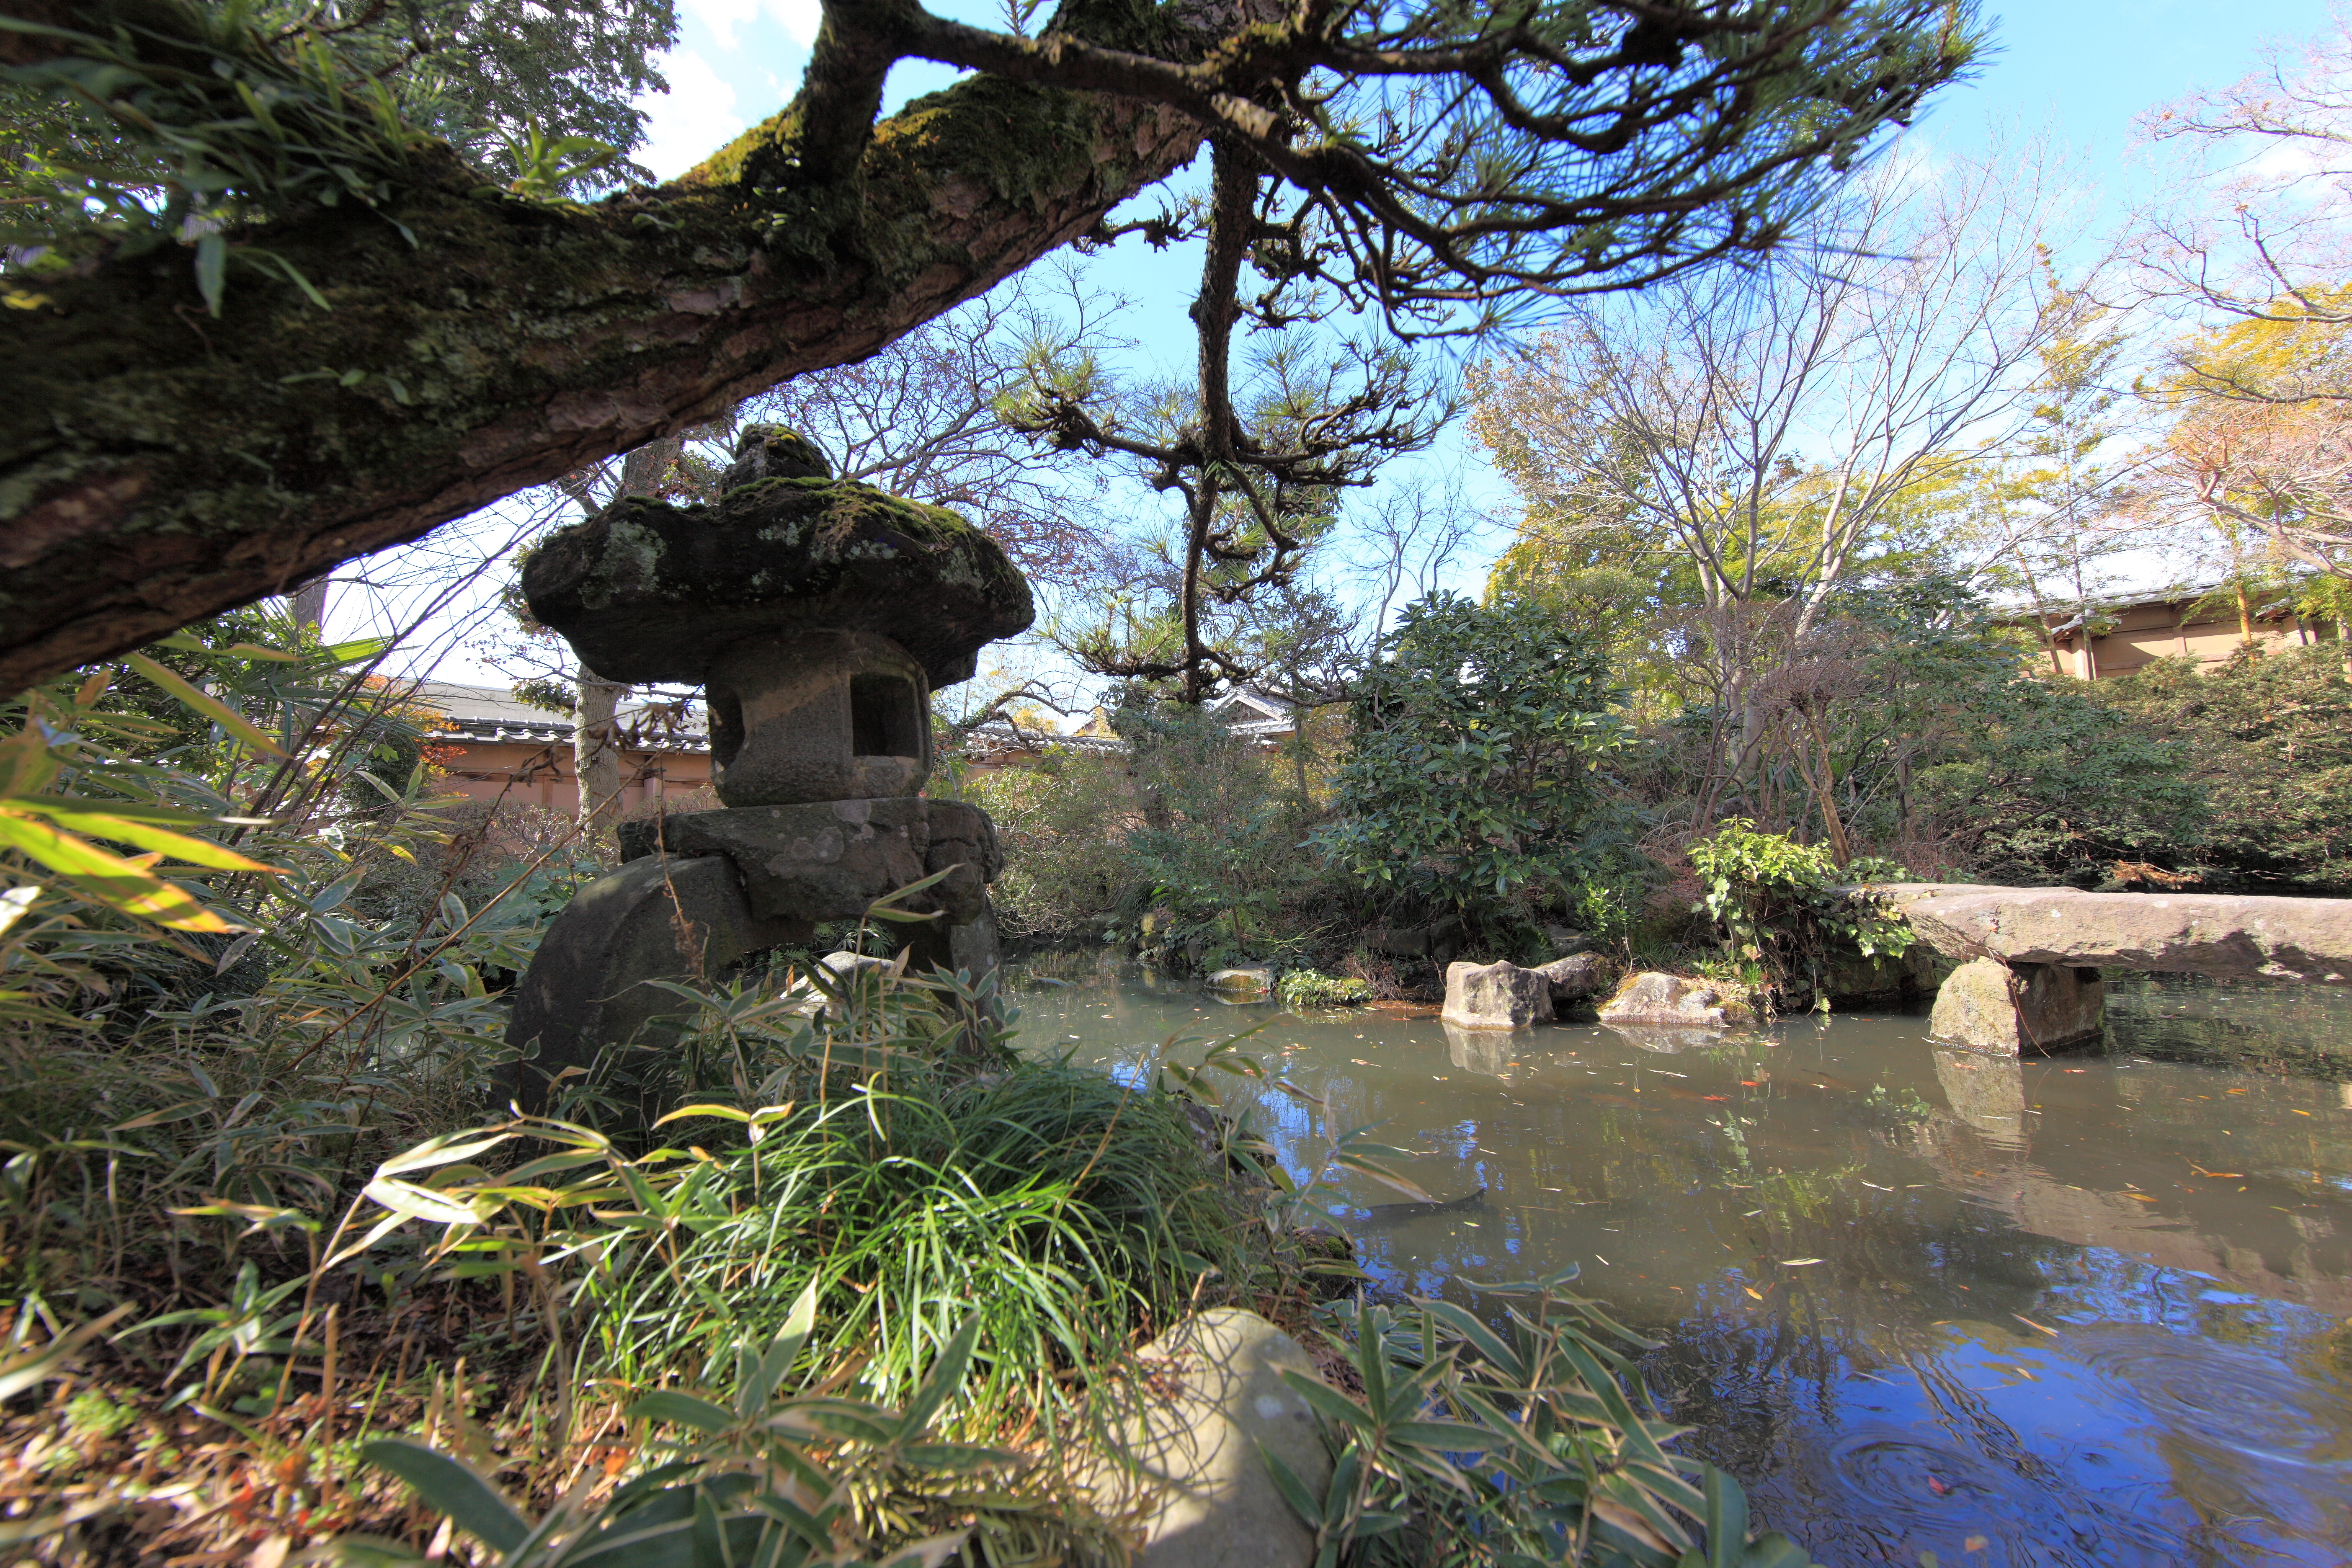
tree, wilderness, flower, river, pond, stream, lantern, high, jungle, botany, garden, 5d, hires, woodland, markii, hi, res, resolution, gunma, gardenlantern, takasaki, shimodatei